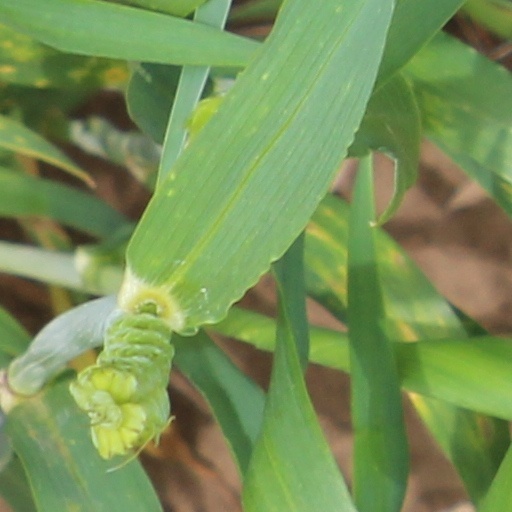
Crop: wheat